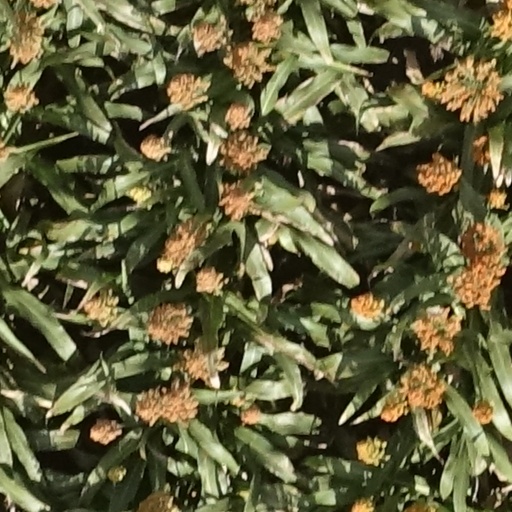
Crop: sorghum